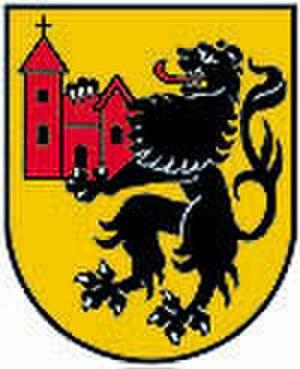
Kirchdorf an der Krems est une ville autrichienne du district de Kirchdorf an der Krems en Haute-Autriche.